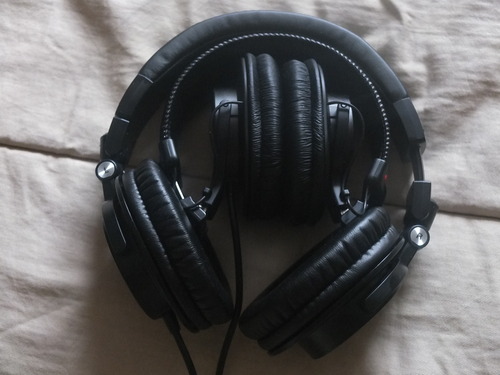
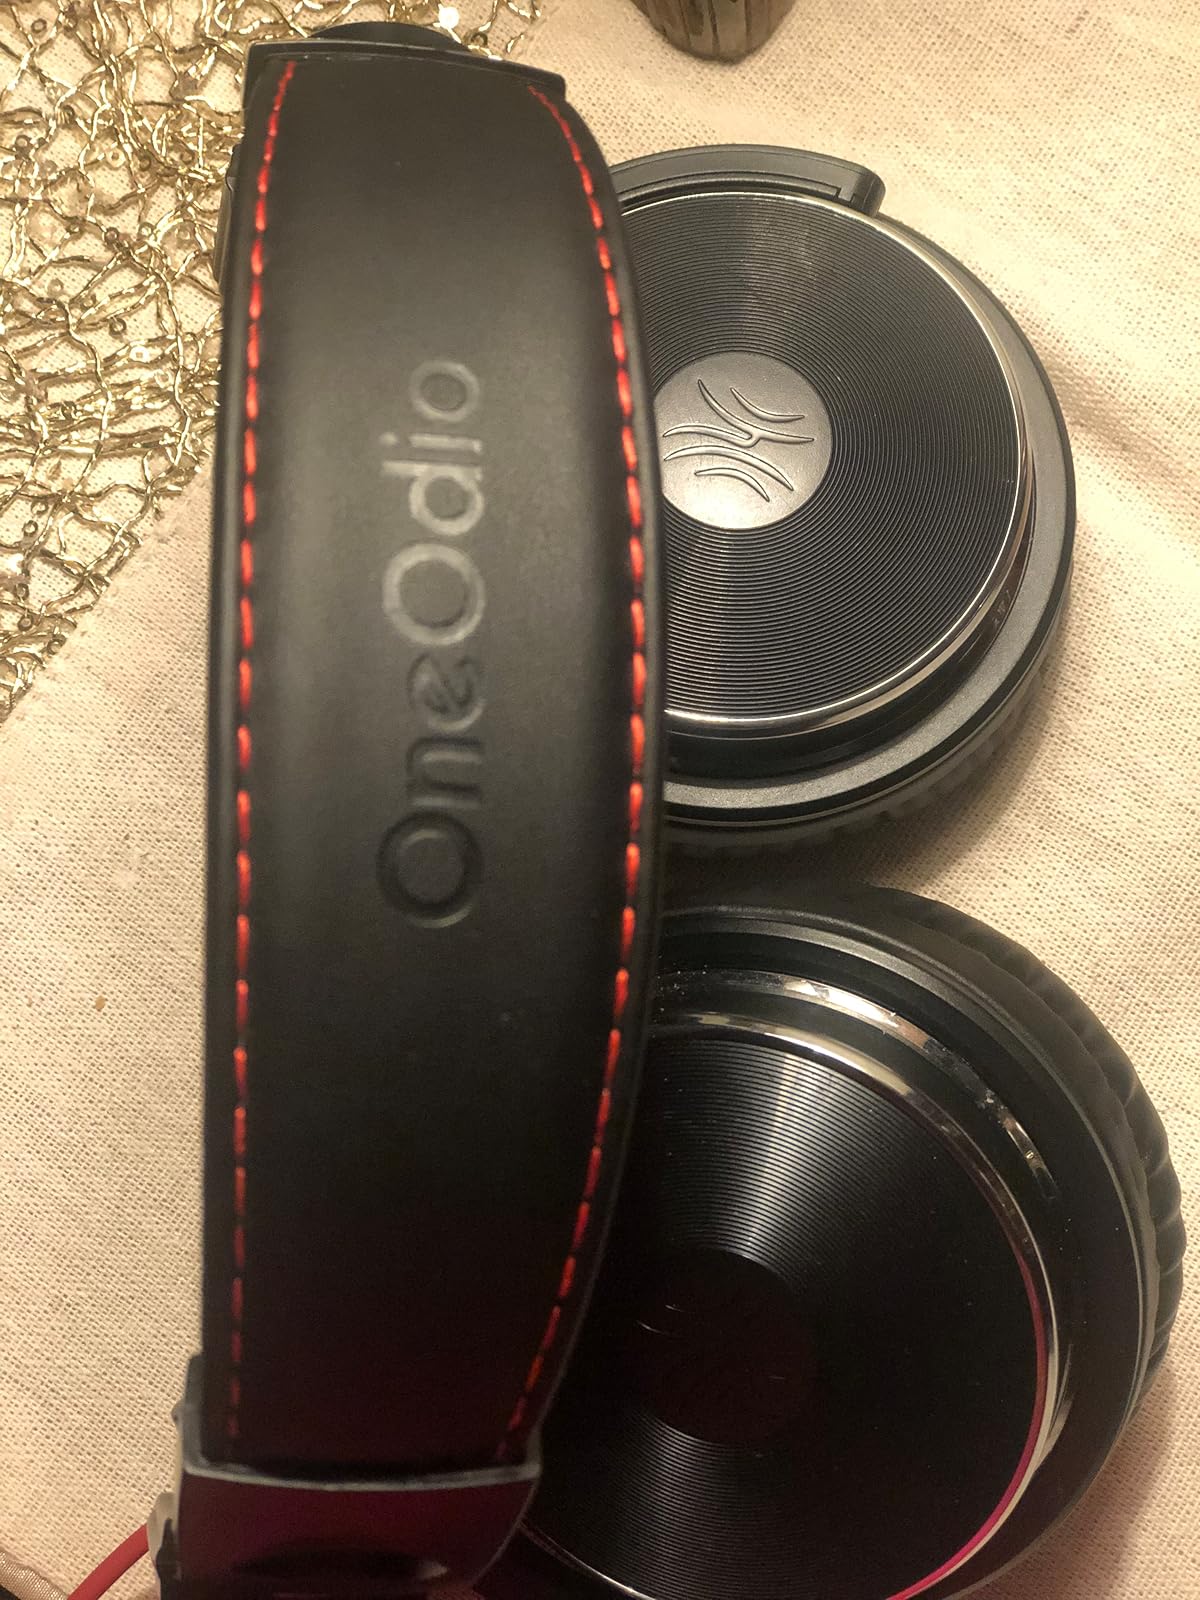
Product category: headphones
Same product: no